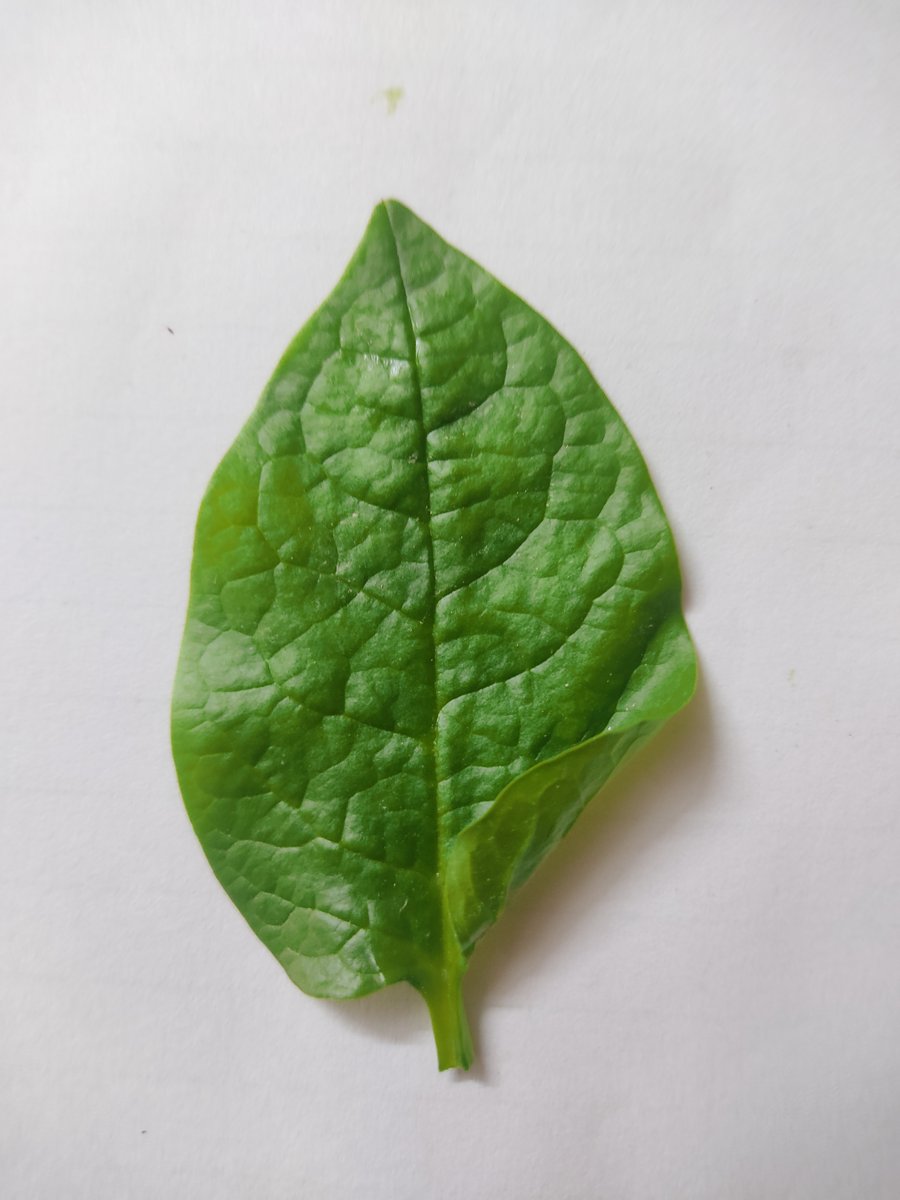
Label: Healthy-Leaf